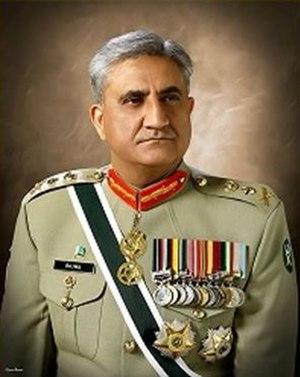
Le Chief of Army Staff du Pakistan, abrégé COAS est le chef-d'état major de l'armée pakistanaise. C'est le poste hiérarchique le plus élevé de l'armée. Les divers généraux qui l'ont occupé ont ainsi eu une place importante dans l'histoire militaire et politique du pays, d'autant plus que l'influence de l'armée sur les affaires publiques est importante, de sorte que le chef de l'armée est généralement considéré comme l'homme le plus puissant du pays.
Asim Munir est un militaire pakistanais. Le 25 octobre 2018, il est nommé directeur-général de l'Inter-Services Intelligence, les puissants services de renseignement de l'armée. Il remplace à ce poste Naveed Mukhtar.
Le général Qamar Javed Bajwa, né le 11 novembre 1960 à Karachi, est un militaire pakistanais. Il prend la tête des forces armées de son pays le 29 novembre 2016, lorsqu'il succède à Raheel Sharif en devenant le 16ᵉ chef de la junte.